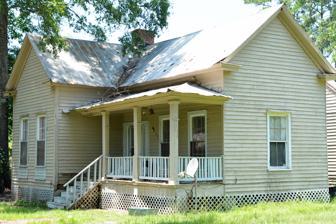
Building: Harris-Murrow-Trowell House
Country: United States of America
Year built: 1888
Historic house in Georgia, United States United States historic place Harris-Murrow-Trowell House U.S. National Register of Historic Places Show map of Georgia Show map of the United States Location 473 Old Louisville Rd., Oliver, Georgia Coordinates 32°31′04″N 81°31′49″W / 32.51778°N 81.53016°W / 32.51778; -81.53016 Area less than one acre Built c. 1888—1889 Architectural style gabled wing cottage NRHP reference No. 09000187 Added to NRHP March 30, 2009 The Harris-Murrow-Trowell House in Screven County, Georgia was built c. 1888 —1889 as one of the first houses in the small village of Oliver , after Central of Georgia Railway established a stop there. It was listed on the National Register of Historic Places in 2009. Its NRHP nomination described it as having "local significance in the area of architecture as a good example of a c. 1888 –1889 gabled wing cottage type house with an attached tenant house on the rear elevation. According to Georgia's Living Places: Historic Houses in Their Landscaped Settings , gabled wing cottages were built throughout Georgia primarily between 1875 and 1915 on farms and in Georgia's towns and cities. It was a popular house type that was built throughout the state in both modest and well-to-do parts of the state. The gabled wing cottage is either T-or L-shaped and usually has a gabled roof. Other than the rear addition, the Harris-Murrow-Trowell House retains its historic exterior and interior finishes and materials and has changed little since its construction." References